Syzygium puberulum

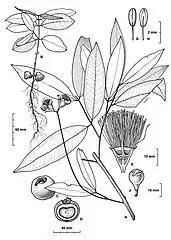
Botanic illustration

Syzygium puberulum, commonly known as white satinash or downy satinash, is a plant in the family Myrtaceae which is native to rainforests of Cape York Peninsula, Queensland, and Papua New Guinea. It was first described in 1942.